1890 College Football All-America Team

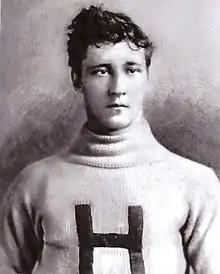
Harvard tackle "Ma" Newell was run over by a railroad engine on Christmas Eve 1897.

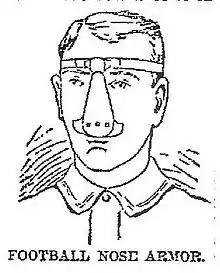
Football's first protective face gear, "nose armor," was developed to protect Harvard's John Cranston.

The 1890 All-America team included three players who were later inducted into the College Football Hall of Fame: Harvard's great tackle Marshall "Ma" Newell, Yale's guard Pudge Heffelfinger, and Yale's halfback Thomas "Bum" McClung.